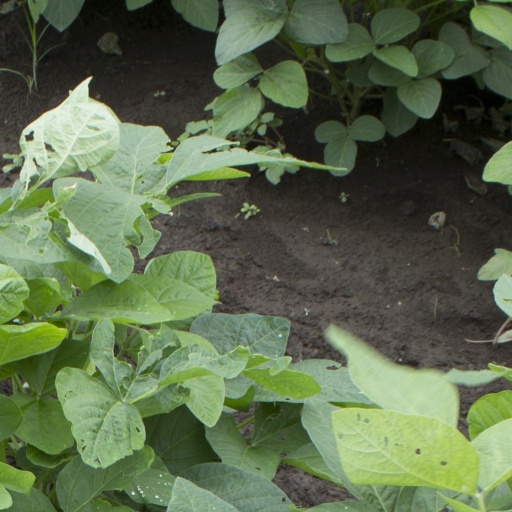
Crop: soybean